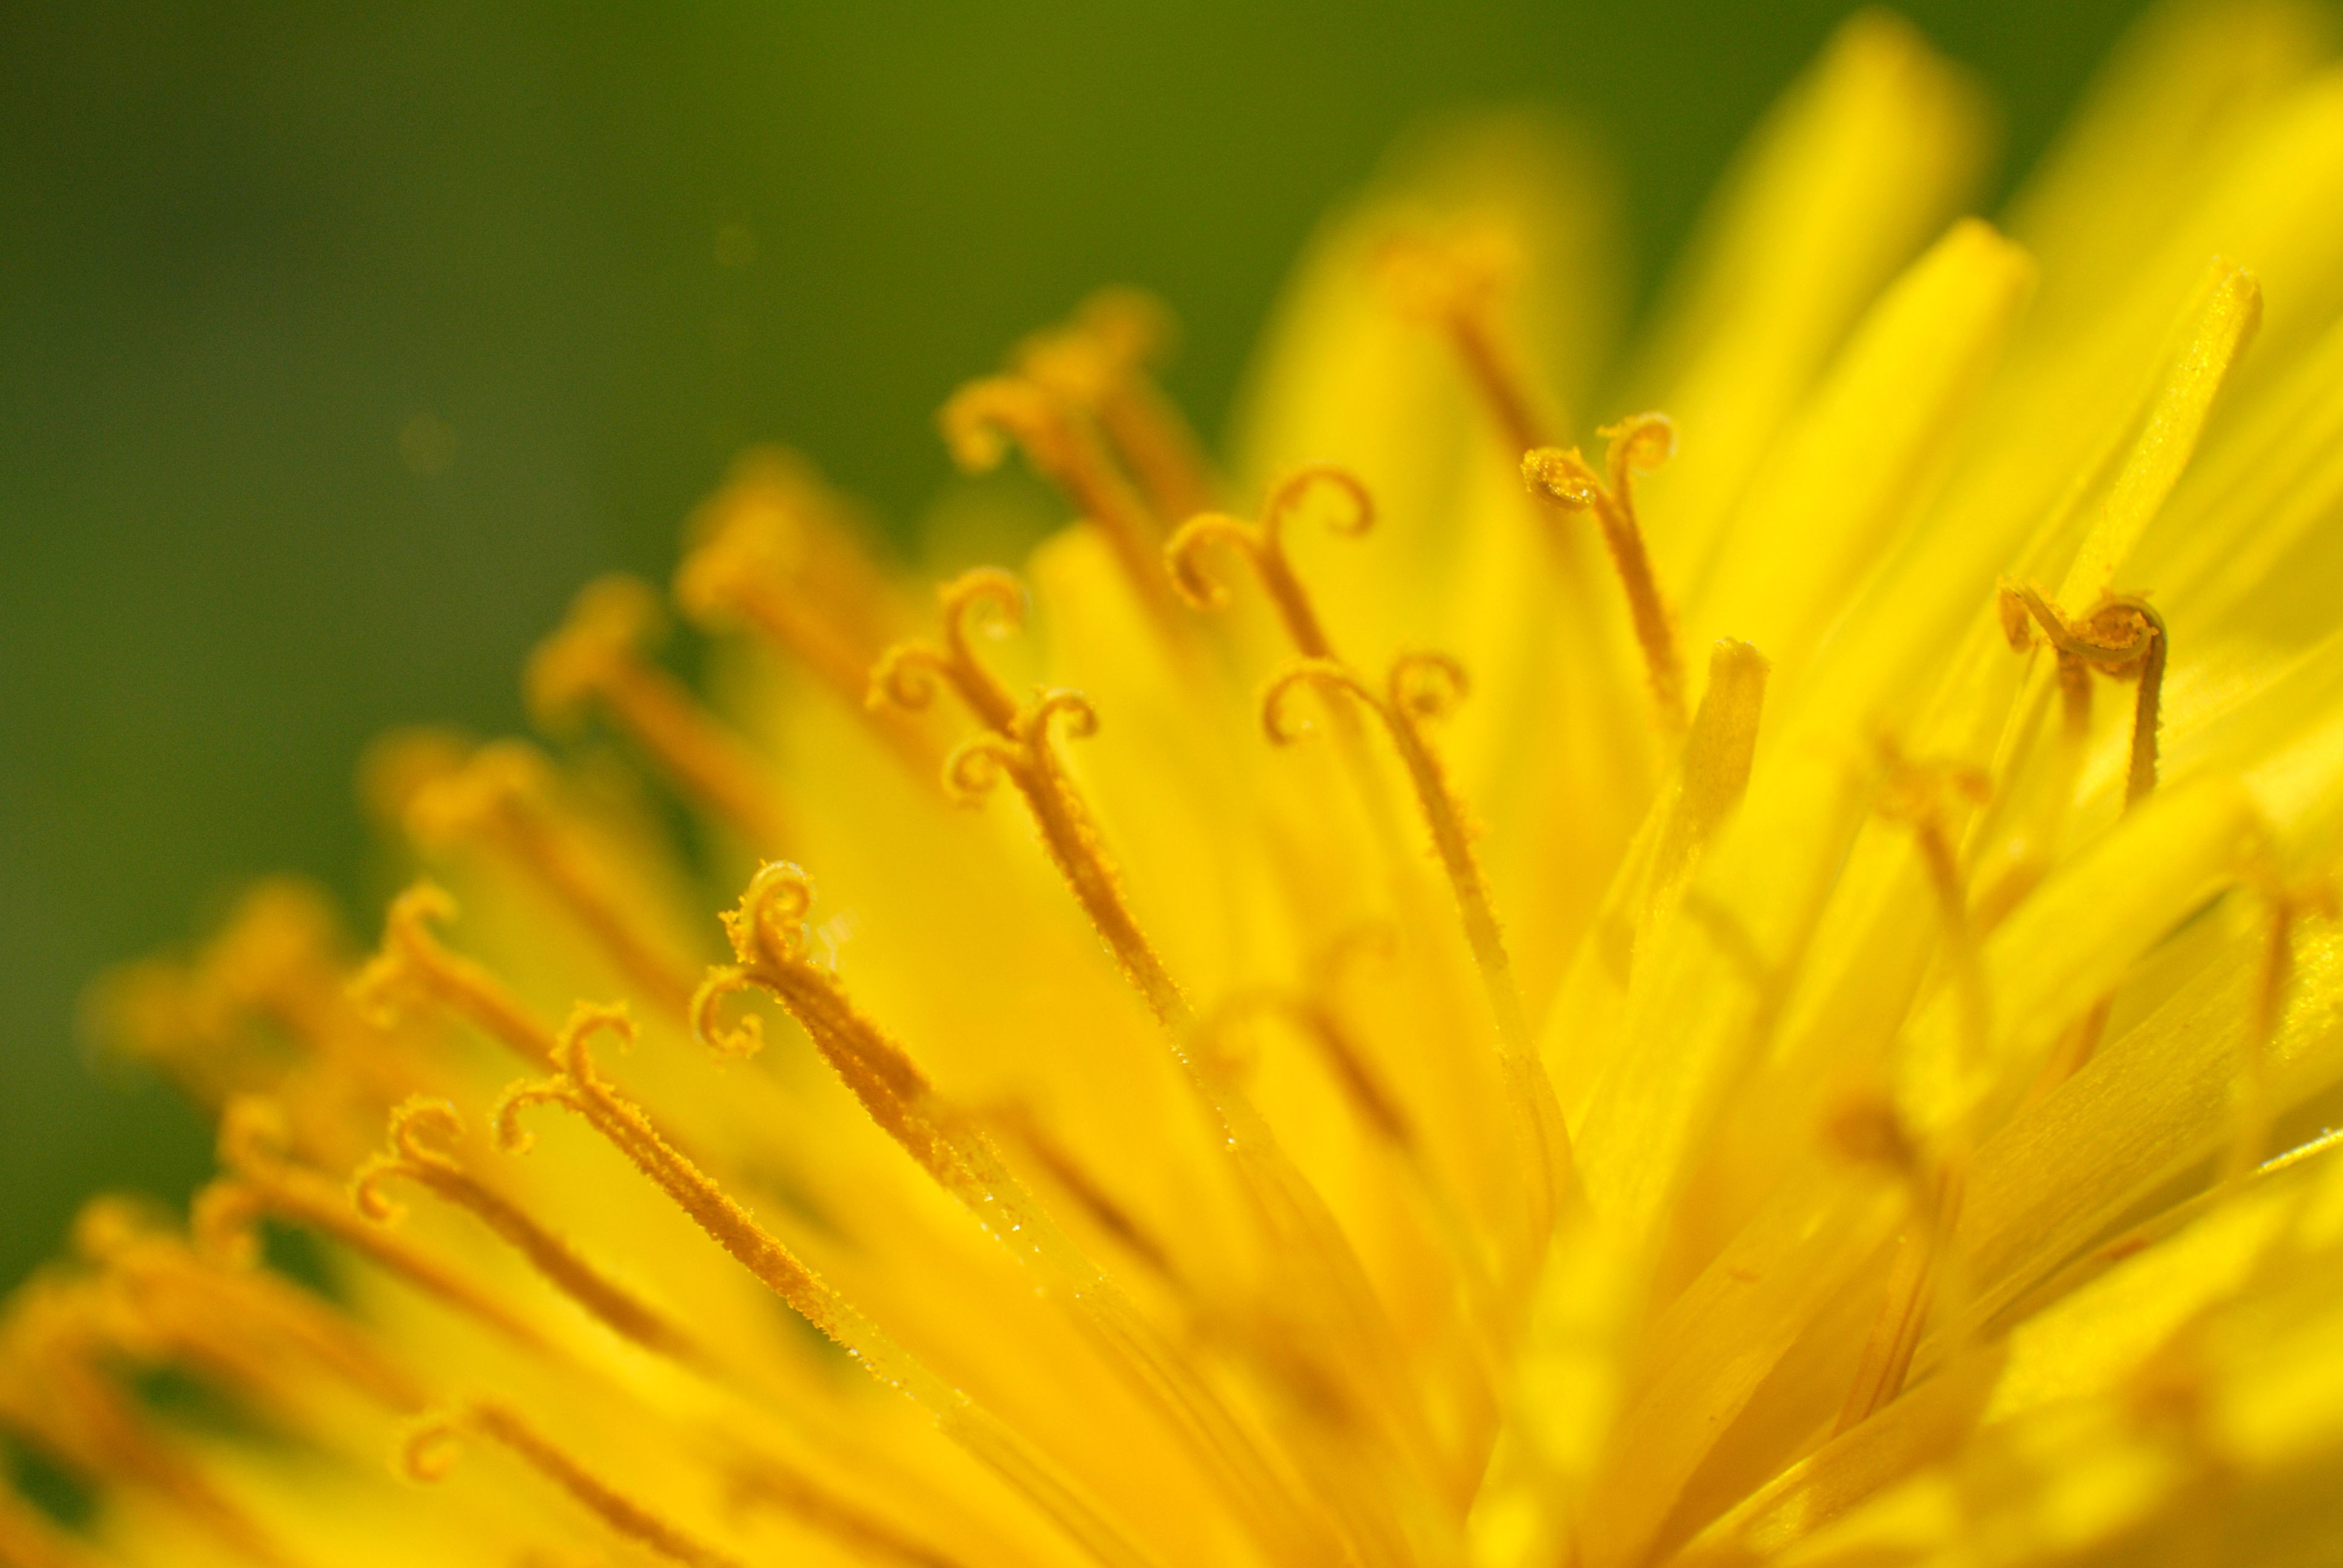
blossom, plant, field, photography, meadow, dandelion, sunlight, flower, petal, bloom, summer, pollen, stamp, macro, yellow, flora, yellow flower, wildflower, close up, pistil, nectar, macro photography, flowering plant, daisy family, grass family, plant stem, land plant